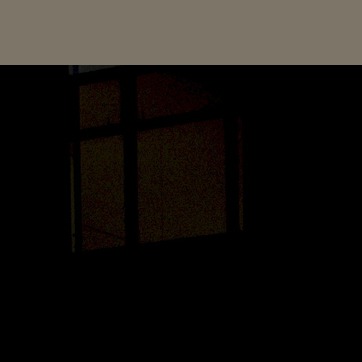
Material: glass